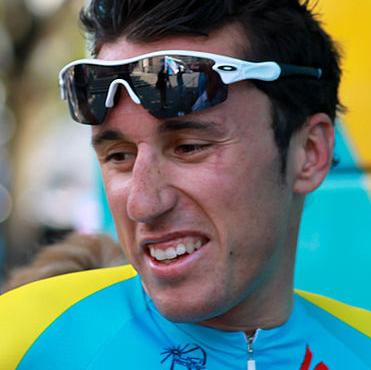
Age: 24